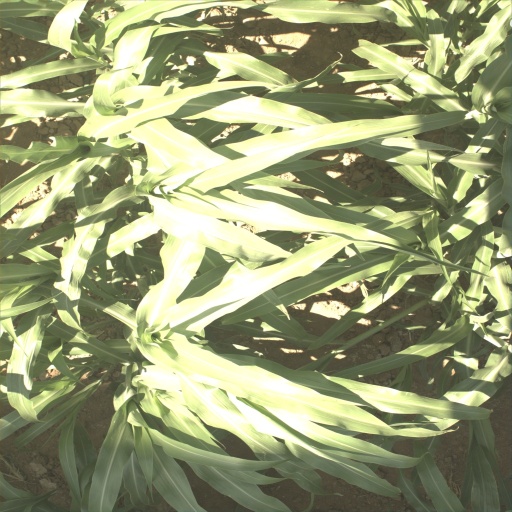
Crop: sorghum